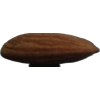
Label: Almonds 1